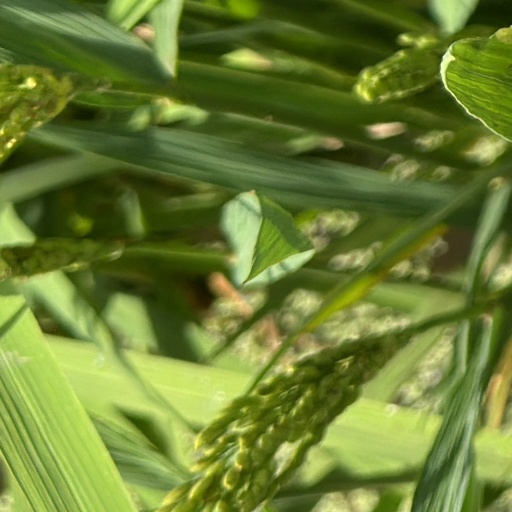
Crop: rice